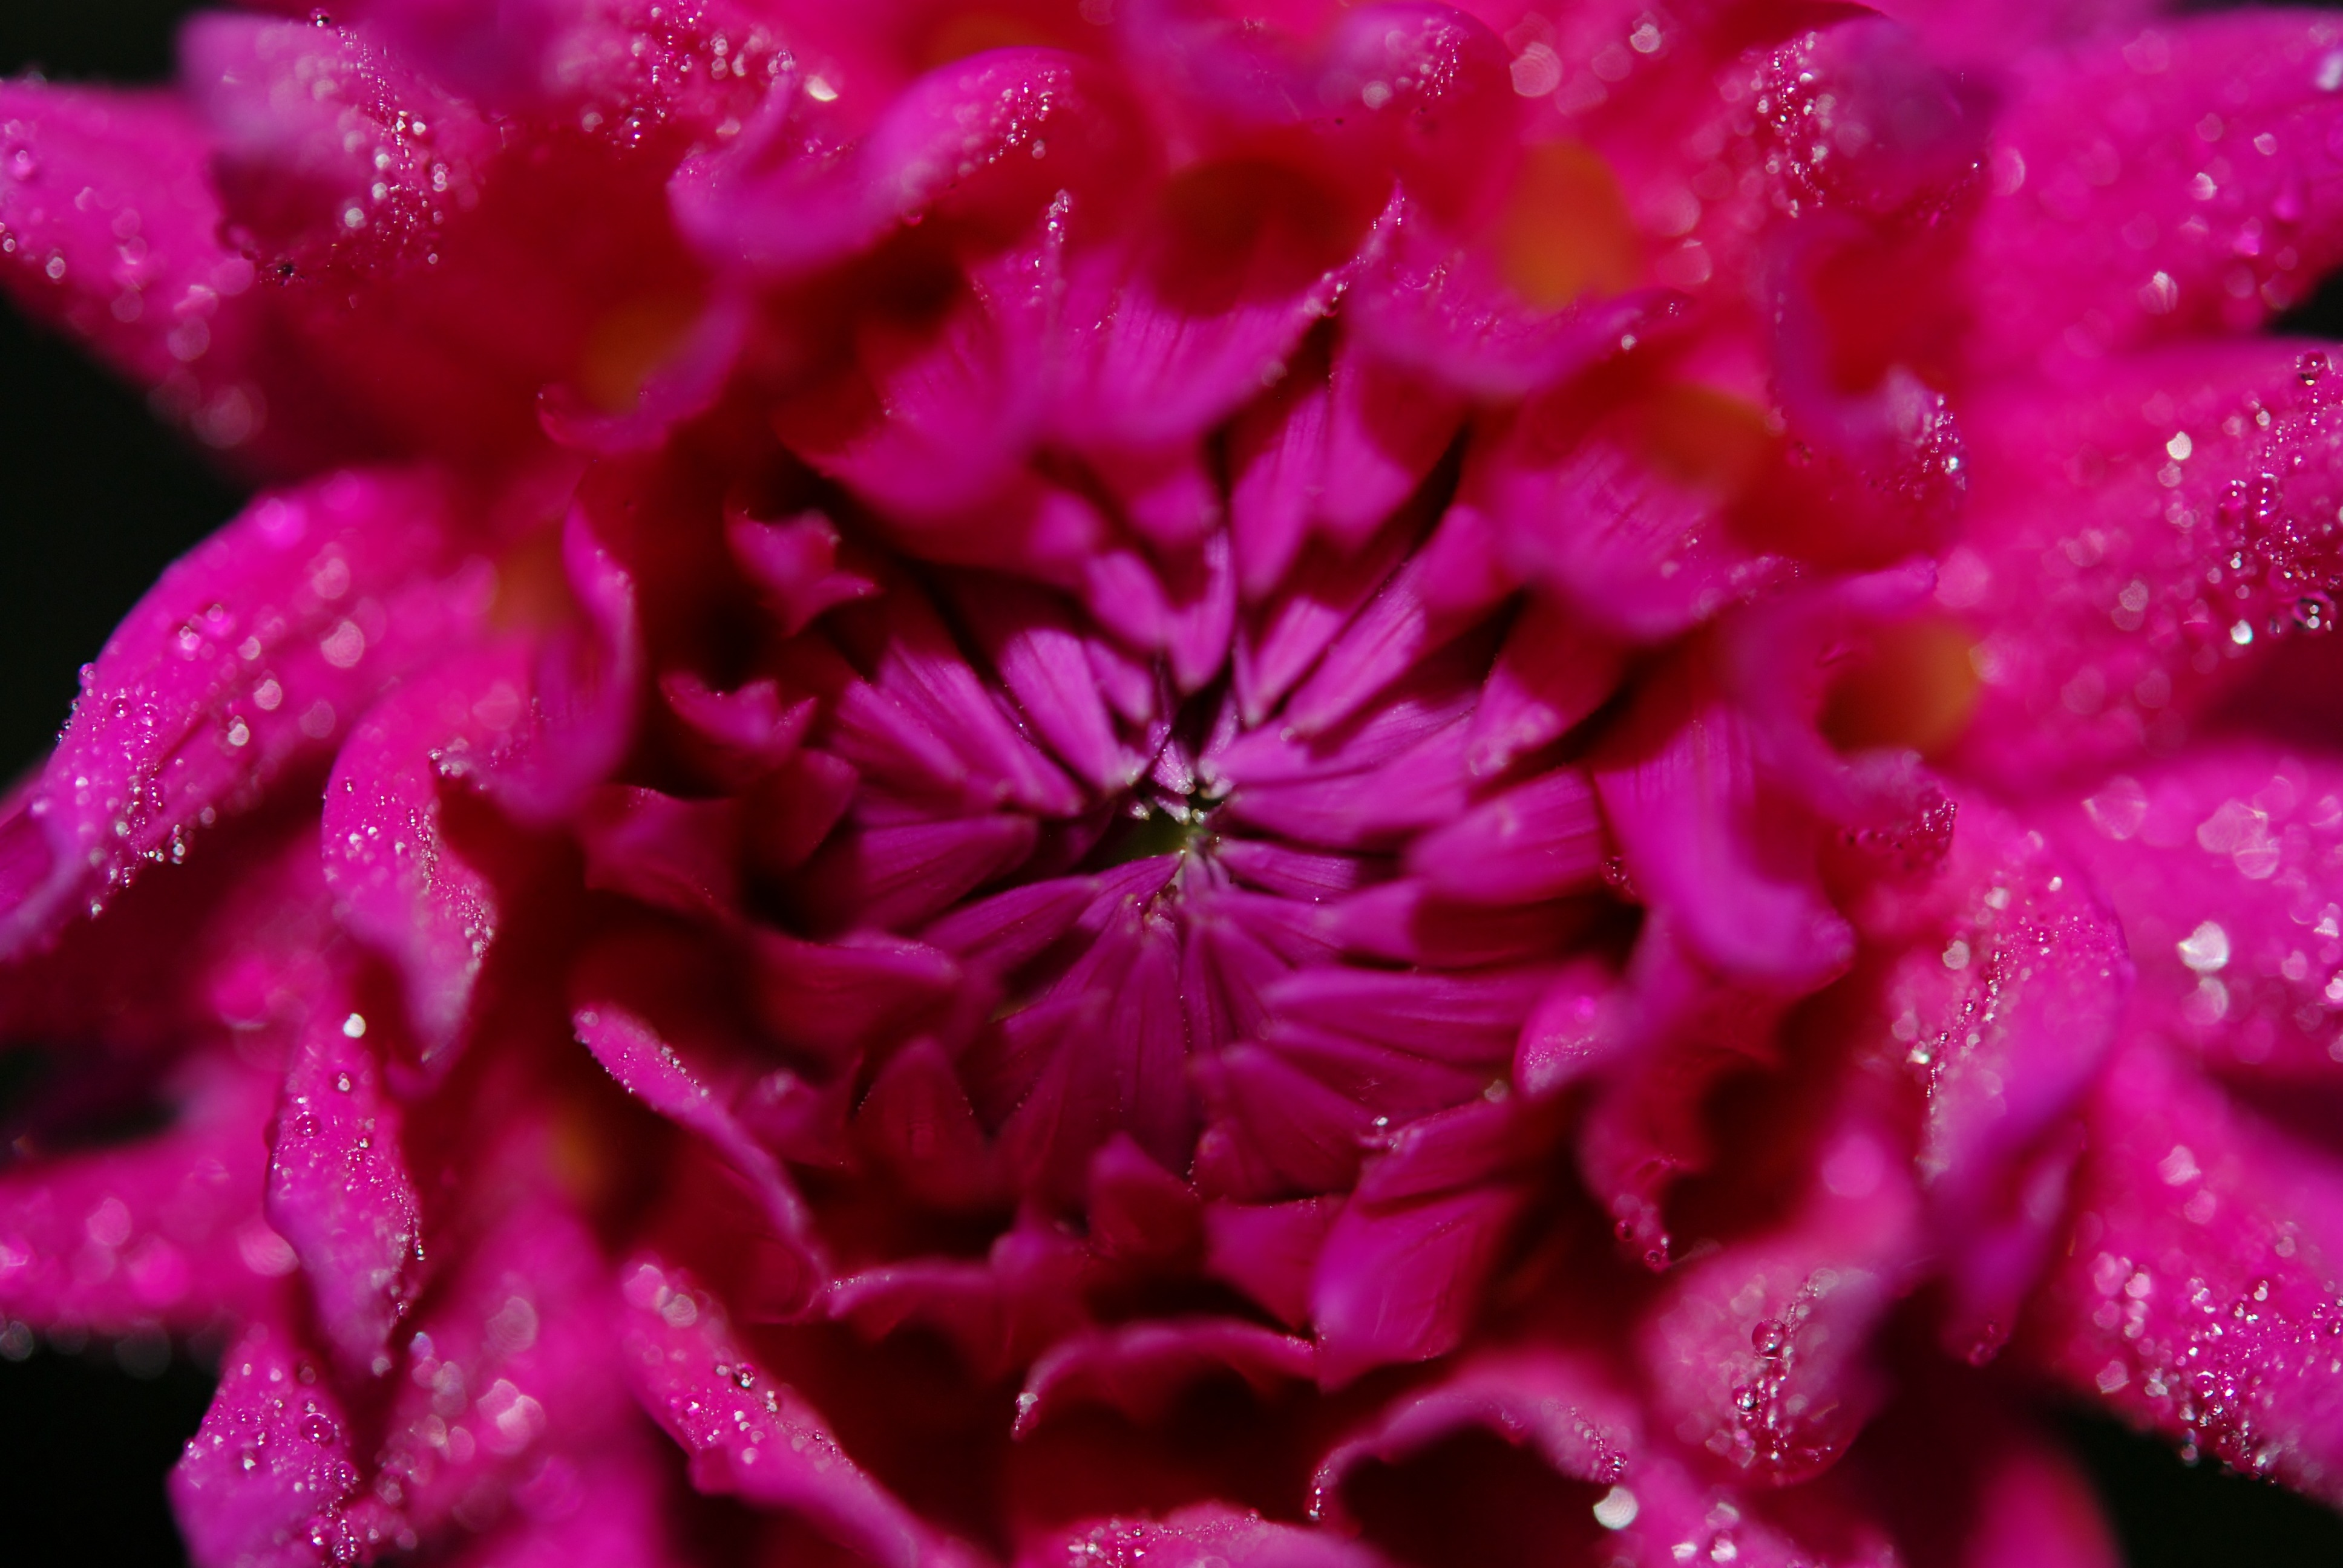
nature, blossom, plant, flower, petal, bloom, floral, color, macro, pink, flora, close up, dianthus, macro photography, flowering plant, land plant